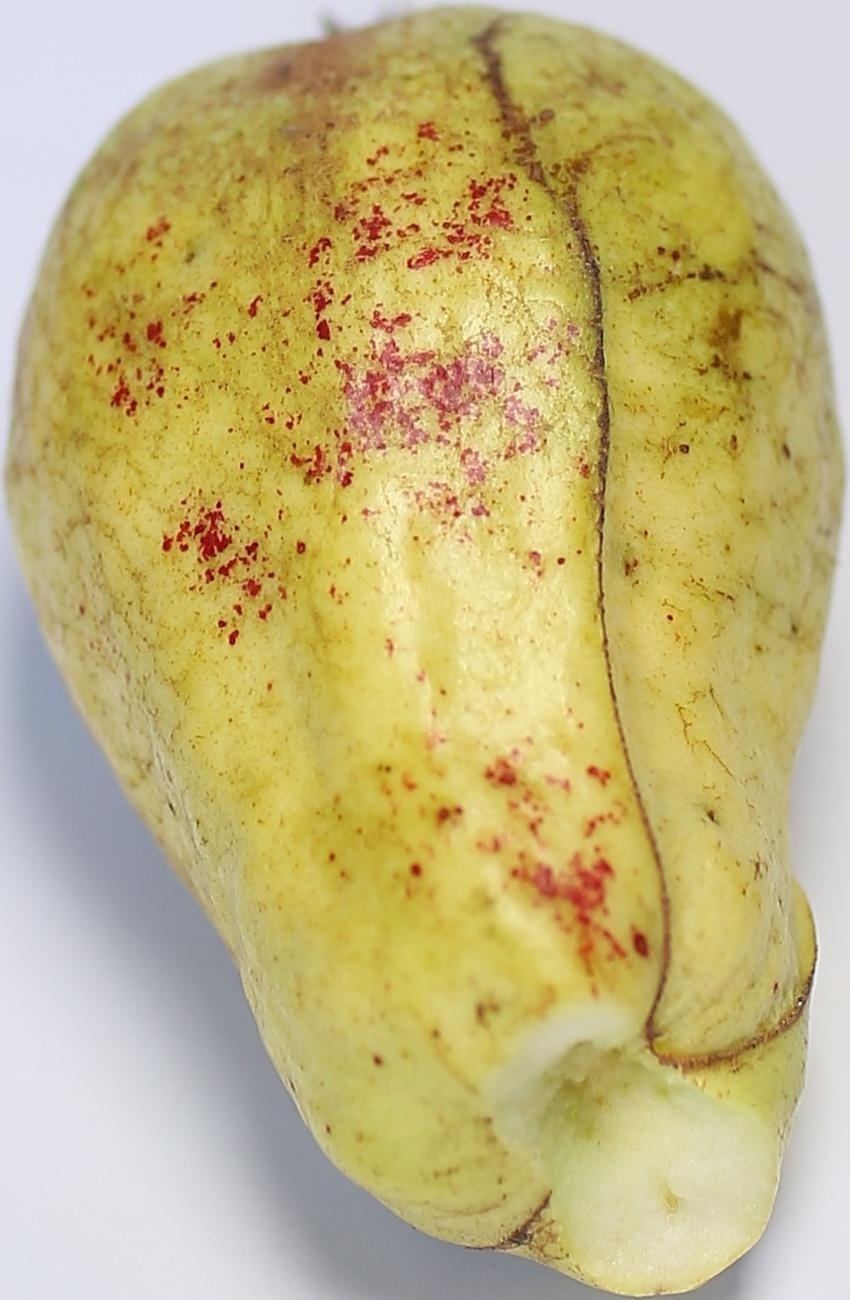
Maturity: ripe
Variety: thadhrami